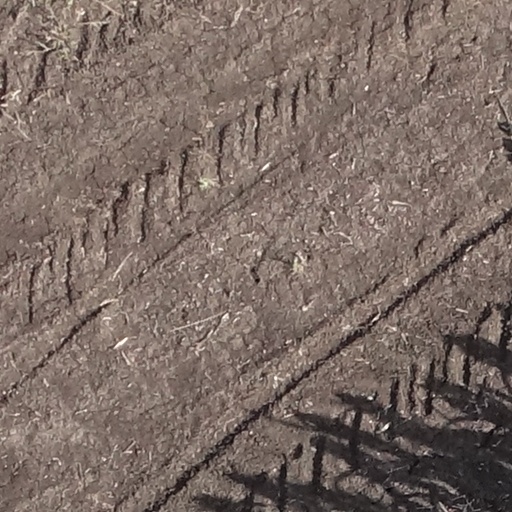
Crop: sorghum